Johan August Sandels

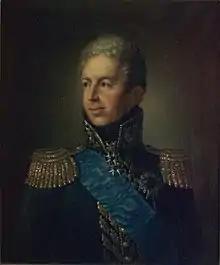
Portrait by Per Krafft the Younger

Count Johan August Sandels (31 August 1764 – 22 January 1831) was a Swedish soldier and politician, being appointed Governor-general of Norway ("Riksståthållare" in Swedish, "Rigsstatholder" in Dano-Norwegian) 1818 and Field Marshal in 1824. He also served as acting Governor of Stockholm in 1815.